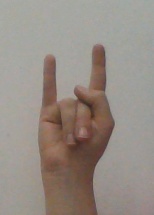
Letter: la